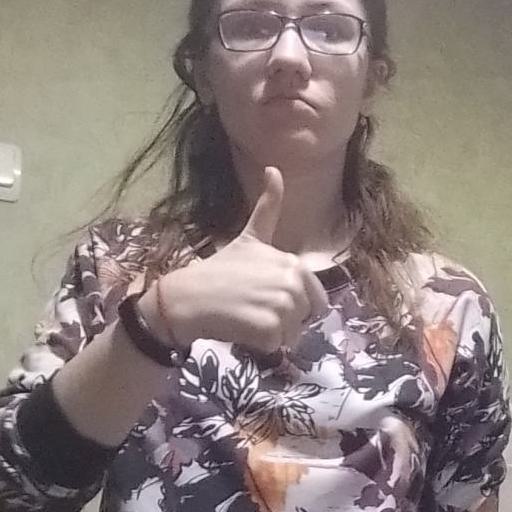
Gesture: like